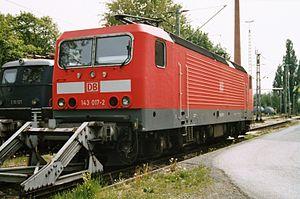
Le matériel moteur de la Deutsche Bahn listé ci-après comprend les séries d'automotrices et de locomotives en service à la DB AG après le 1ᵉʳ janvier 1994.